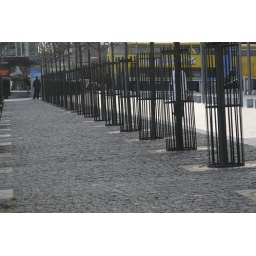
I was fascinated by the fencing around the tree and the cobblestones so out came the camera!